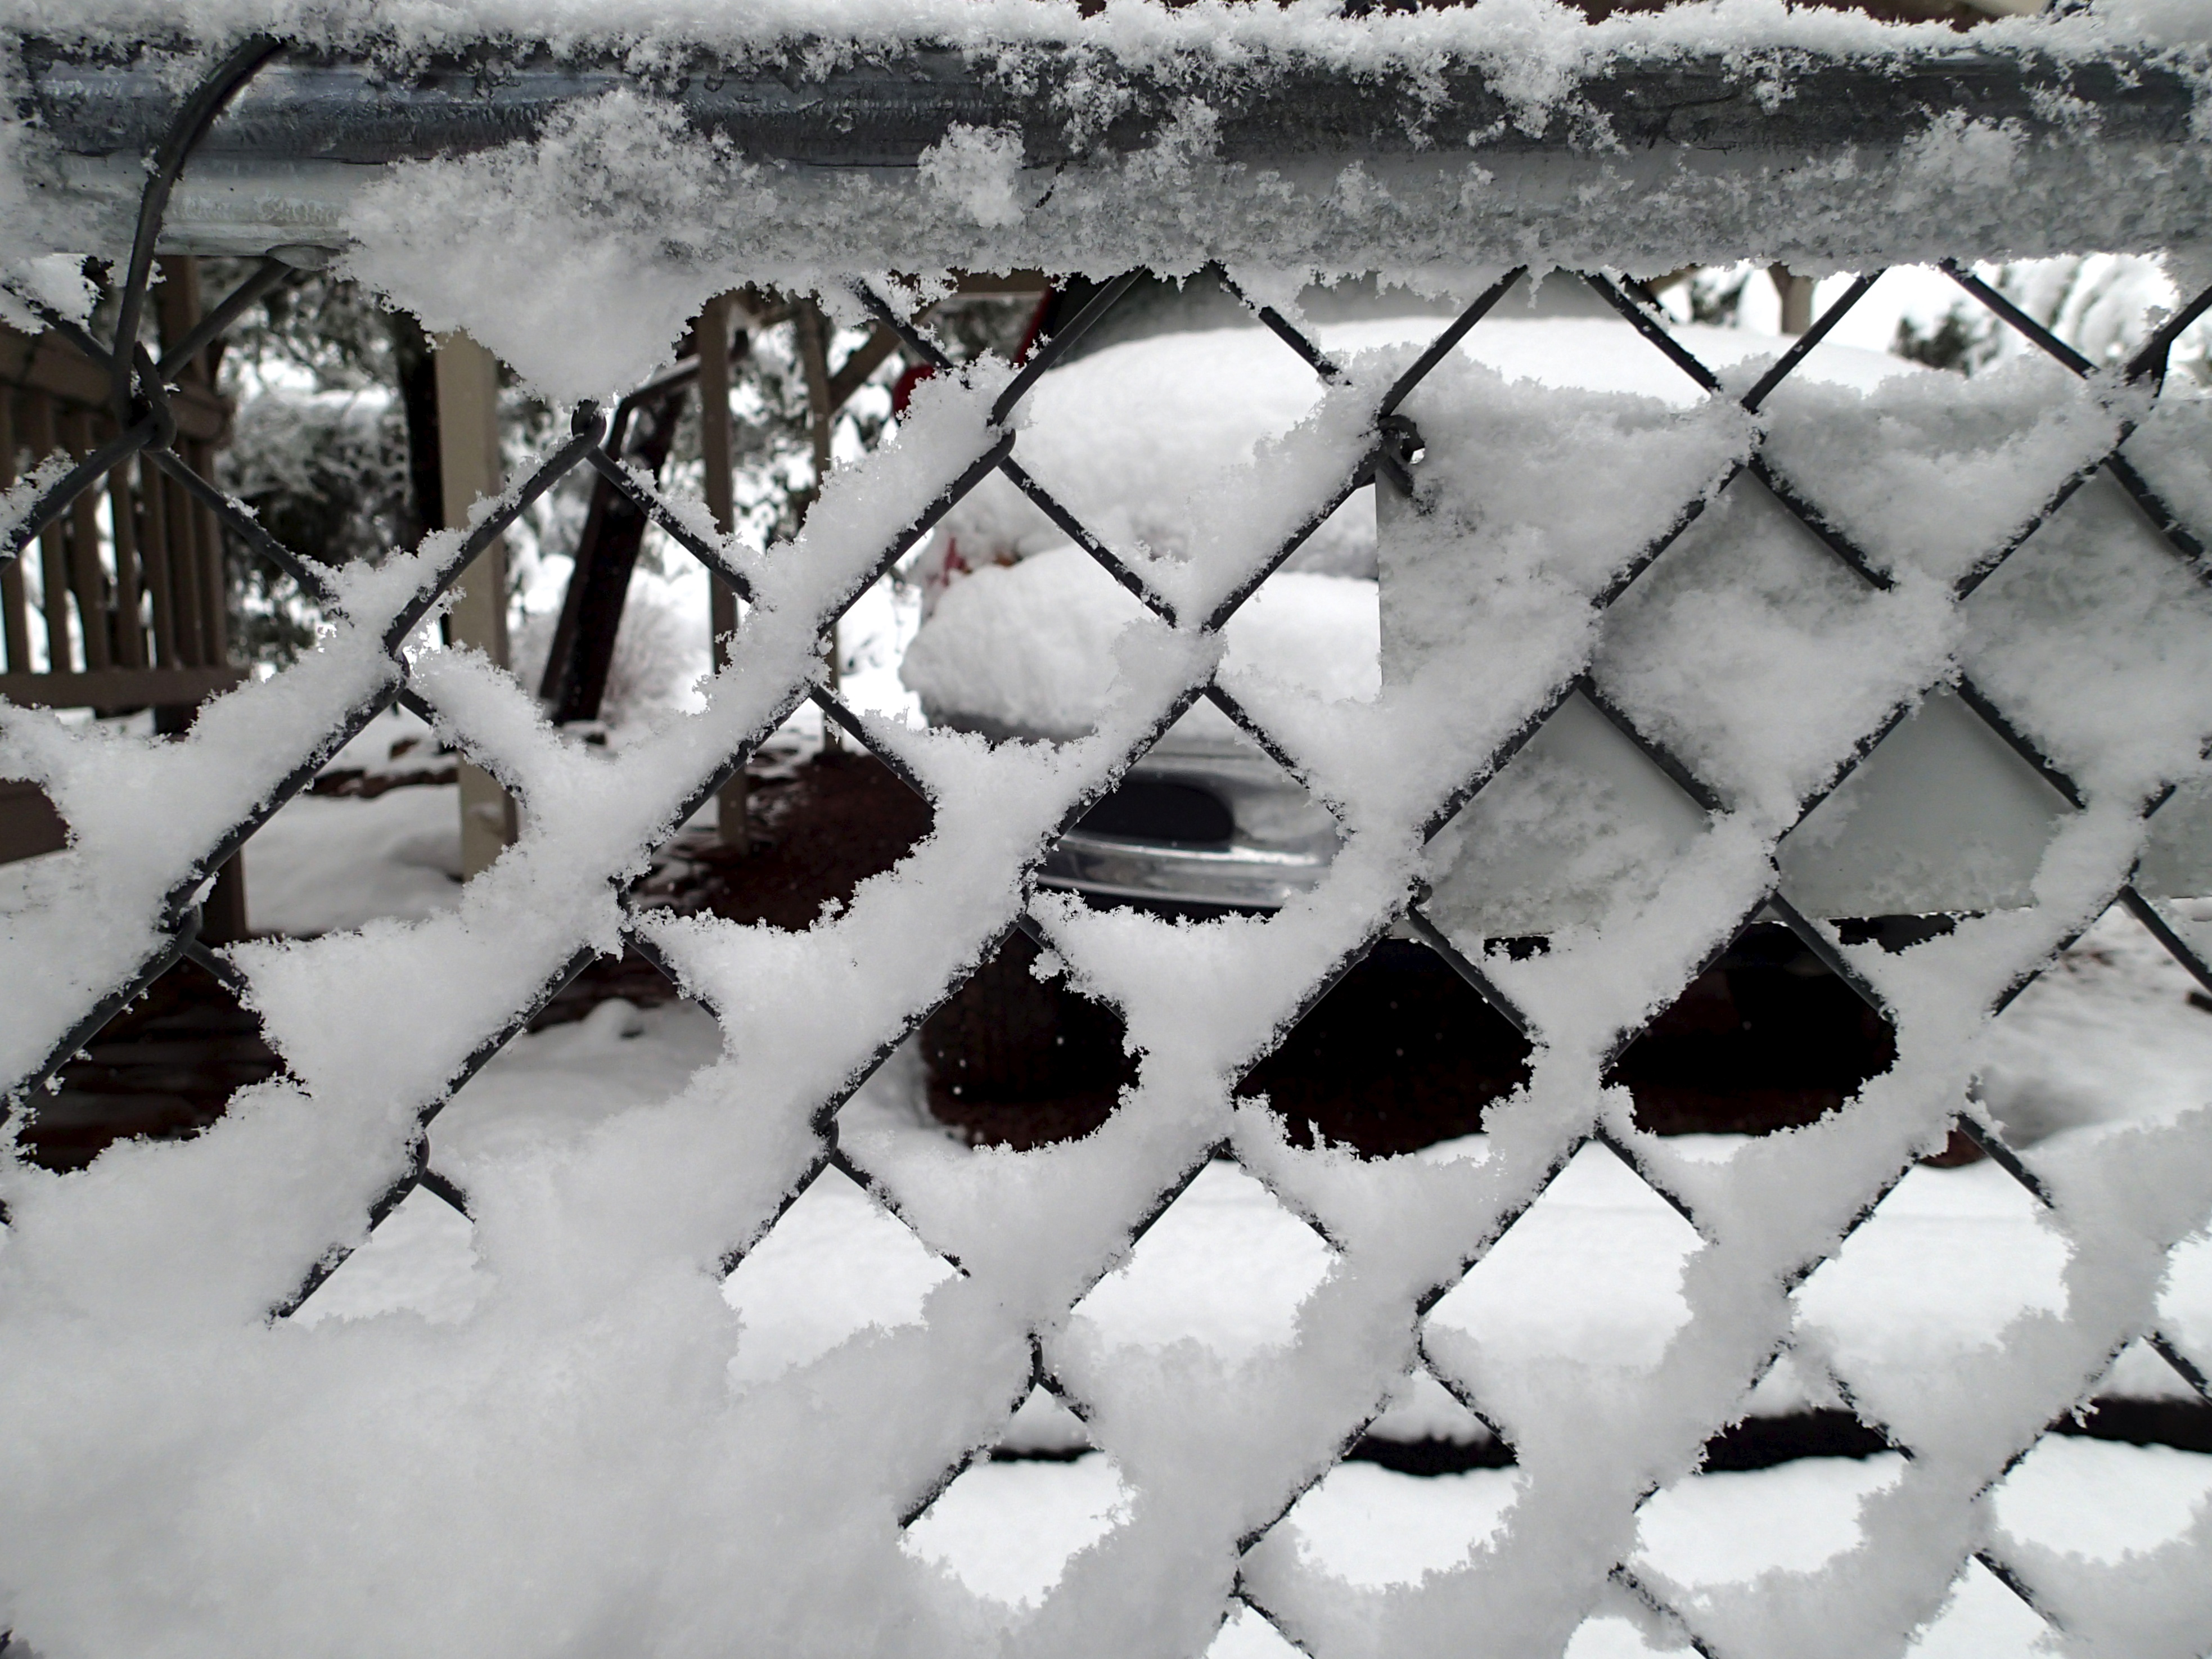
branch, snow, winter, black and white, white, frost, ice, weather, monochrome, season, blizzard, freezing, monochrome photography